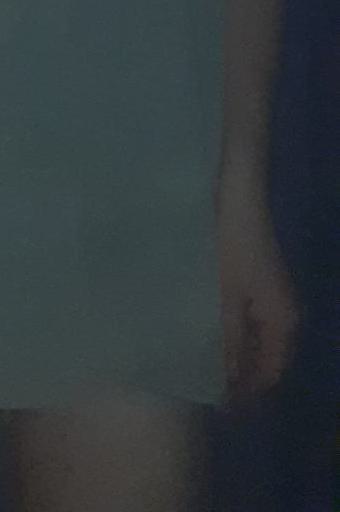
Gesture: no_gesture